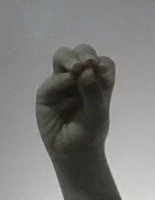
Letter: ha